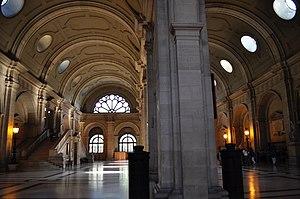
Les deux nefs de la salle des pas perdus du Palais de justice de Paris les deux nefs vues vers l'est This building is indexed in the Base Mérimée, a database of architectural heritage maintained by the French Ministry of Culture,
Salle des pas perdus est le nom donné à un large vestibule ou hall communiquant aux divers bureaux et autres salles d'un bâtiment ouvert au public : gare, hôtel de ville, palais de justice, etc. Pour les palais de justice, ce vaste espace au volume souvent imposant et haut de plafond constitue un lieu de transition entre le monde extérieur et l'espace judiciaire. C'est souvent un des lieux les plus vivants du palais de justice, où les avocats et leurs clients s'entretiennent une dernière fois avant un procès, et où les différents protagonistes — avocats, accusés, témoins, etc. — d'une affaire judiciaire sont interviewés par les médias.
La Grand-Salle fut un des lieux les plus importants du palais de la Cité quand celui-ci était le siège de la royauté française sous les Capétiens directs et les premiers Valois. Elle fut bâtie sous Philippe IV le Bel lorsque celui-ci reconstruisit le palais à la fin de son règne. Son édification constituait un des axes majeurs de la reconstruction du palais.